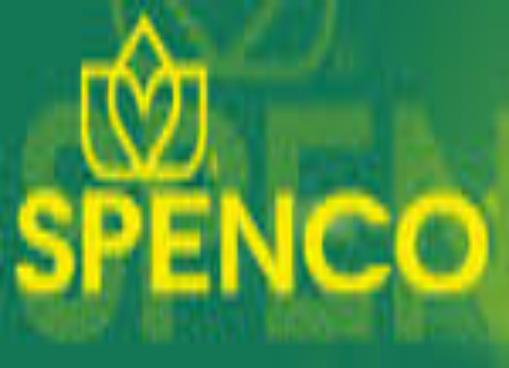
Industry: Clothes